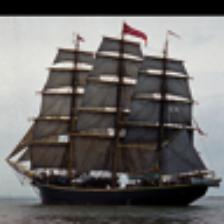
Label: NonHuman